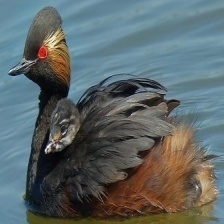
Species: BLACK-NECKED GREBE
Scientific name: PODICEPS NIGRICOLLIS